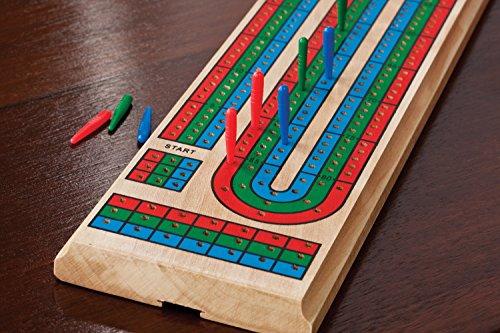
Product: Mainstreet Classics Traditional Wooden Cribbage Board Game Set
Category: Toys & Games | Games & Accessories | Board Games
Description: Traditional three-person cribbage board, perfect for playing friends or family while traveling and easy to store.
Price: $9.96